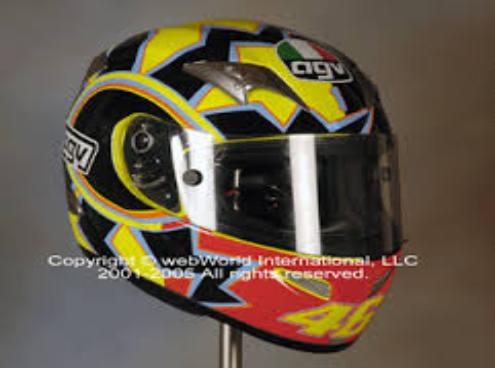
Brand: agv
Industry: Sports